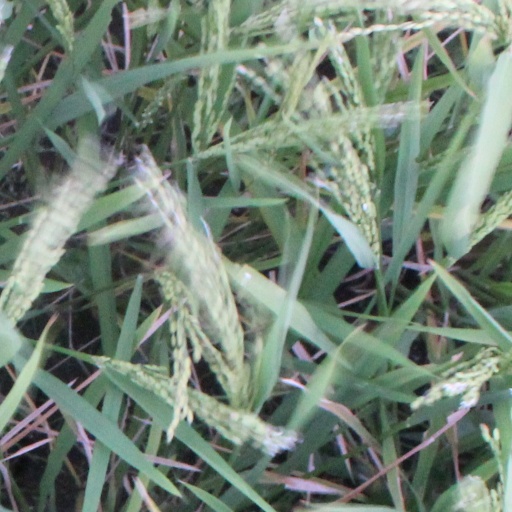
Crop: rice